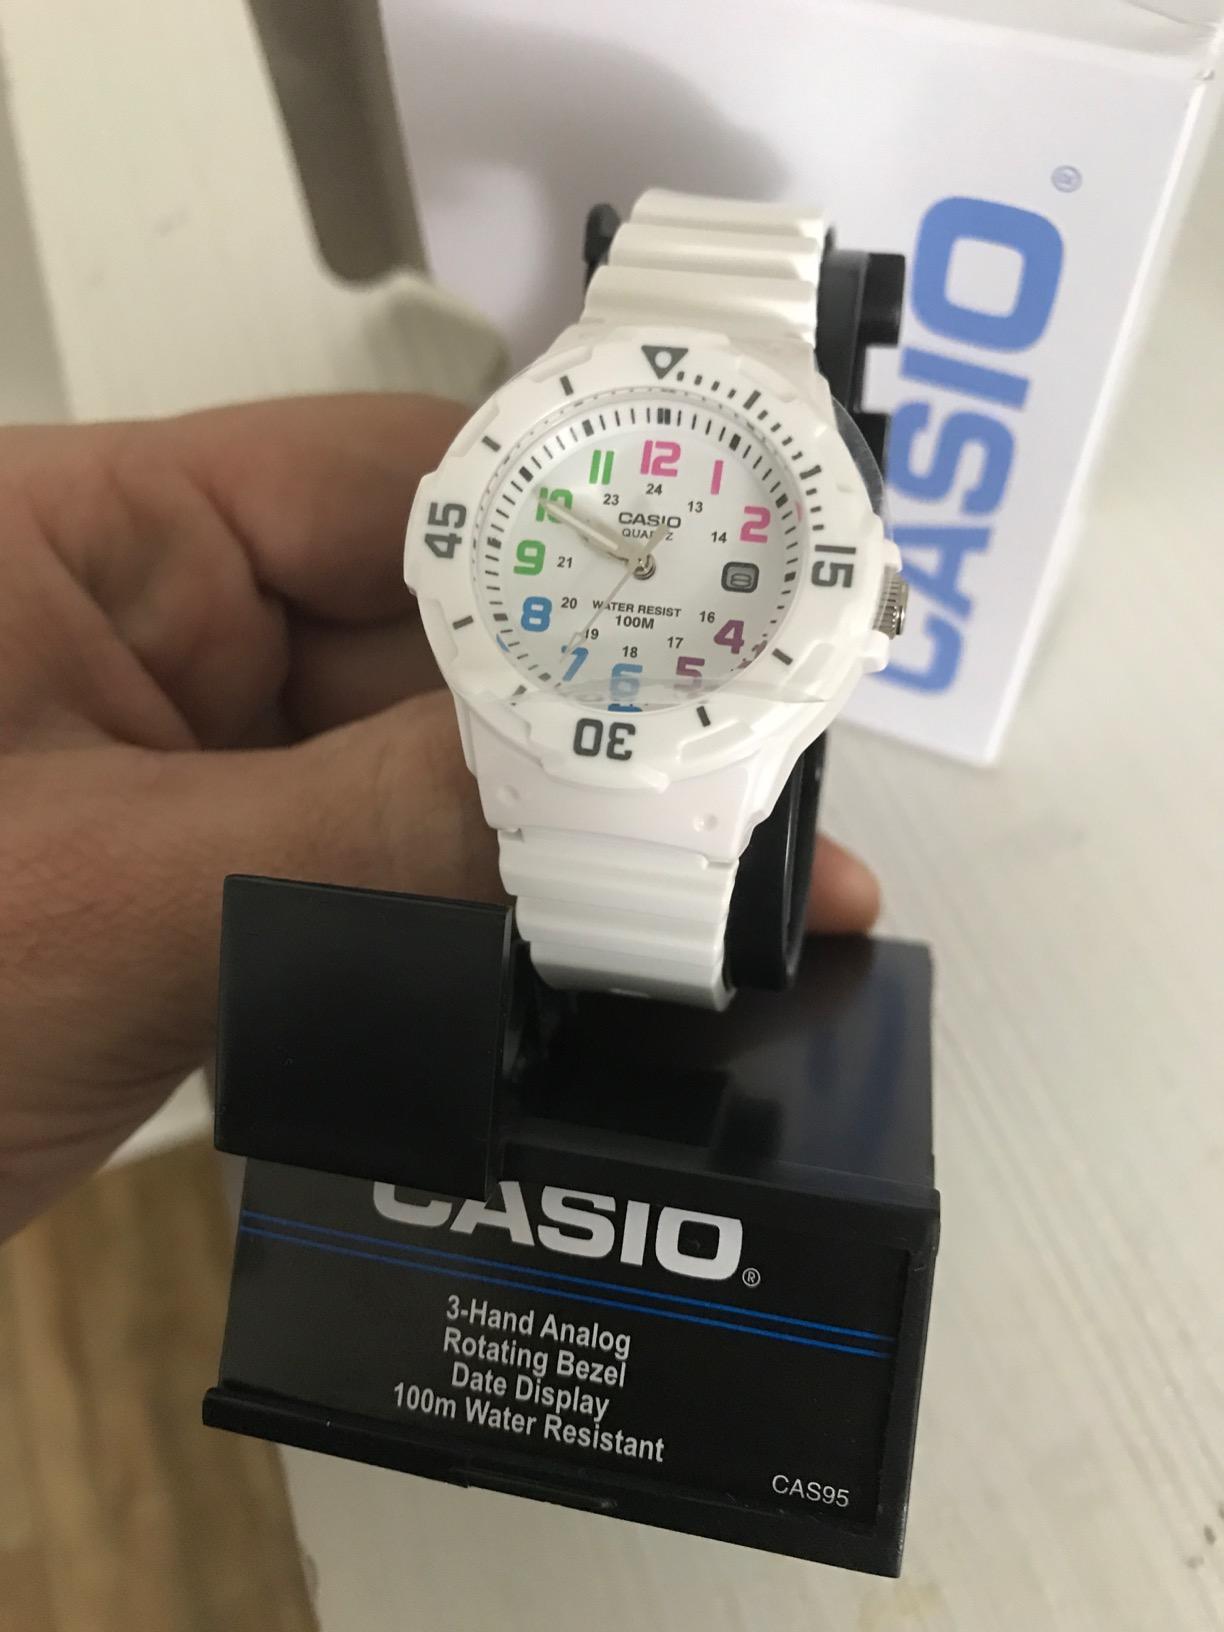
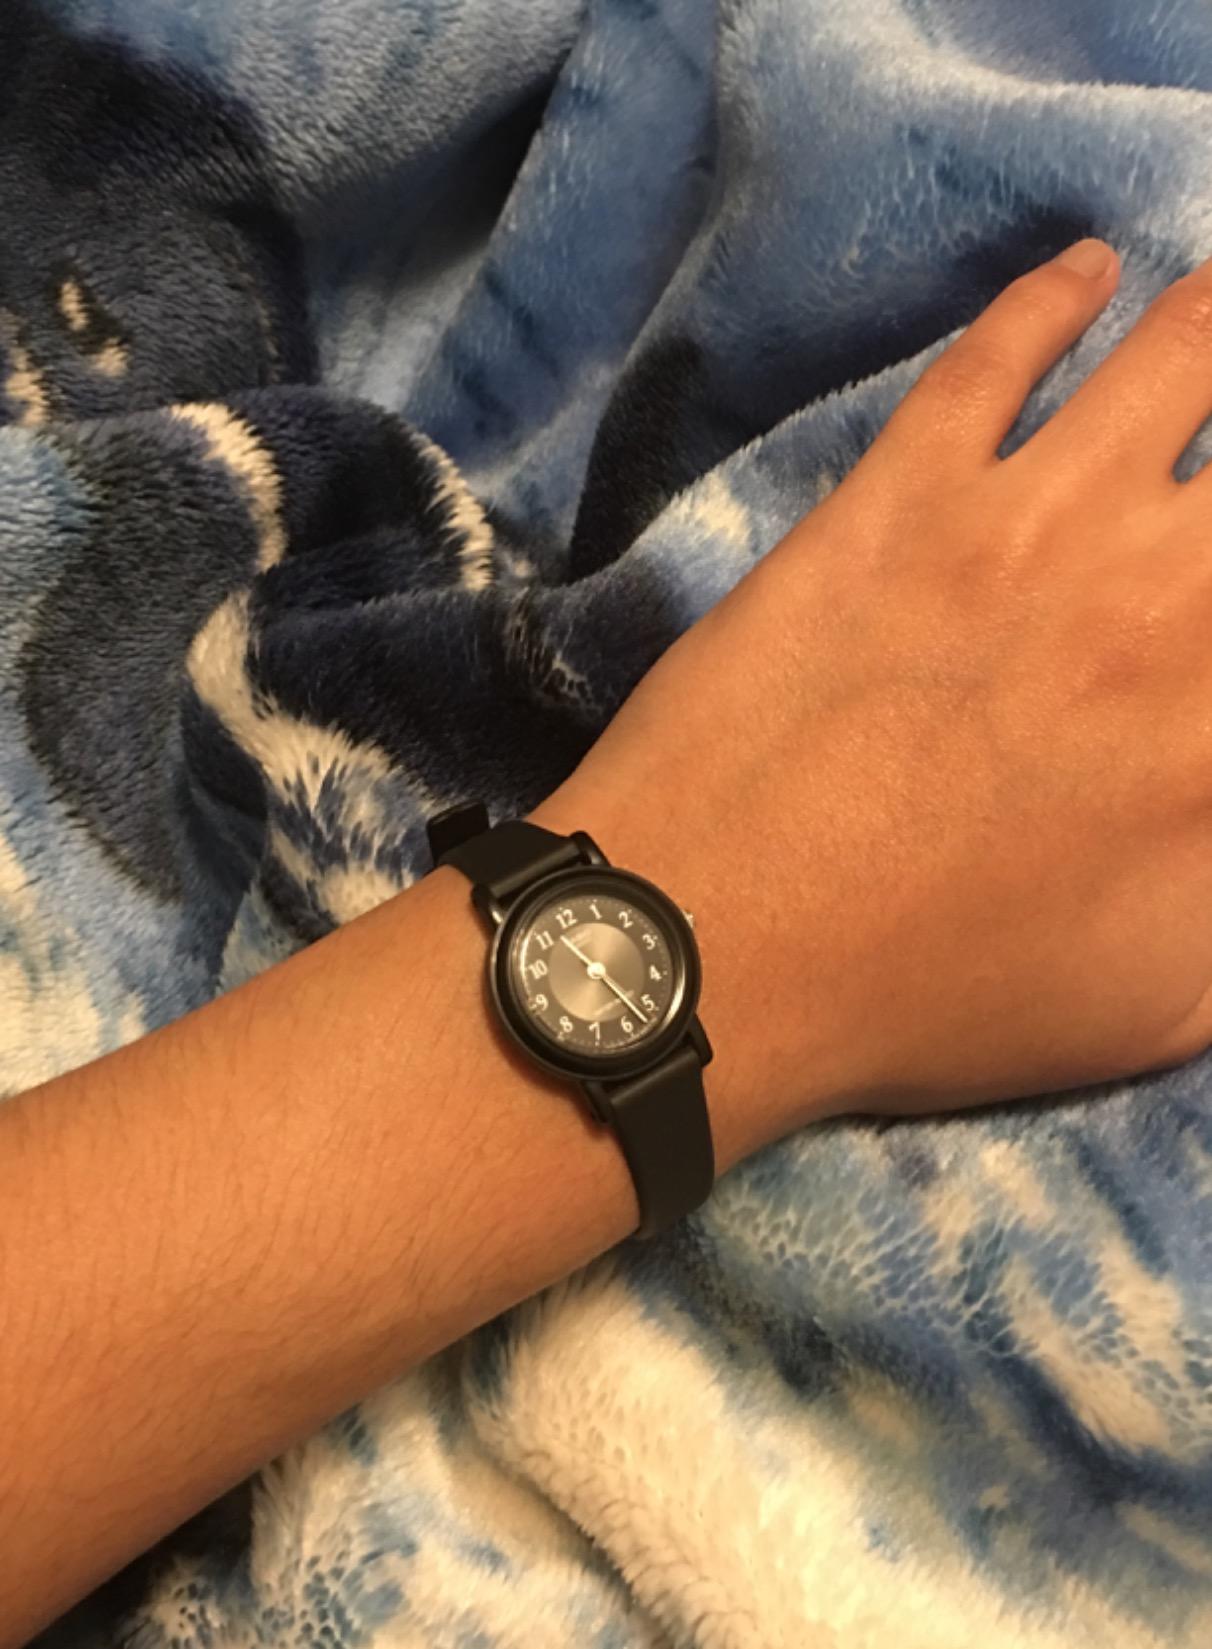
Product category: accessories_watch
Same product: no